Patrick Cronin (bishop)

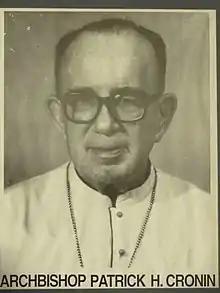

Patrick Henry Cronin, (30 November 1913 – 9 February 1991) was an Irish, Roman Catholic, Columban archbishop and missionary. He was the second Archbishop of Cagayan de Oro in the Philippines, serving during World War II.